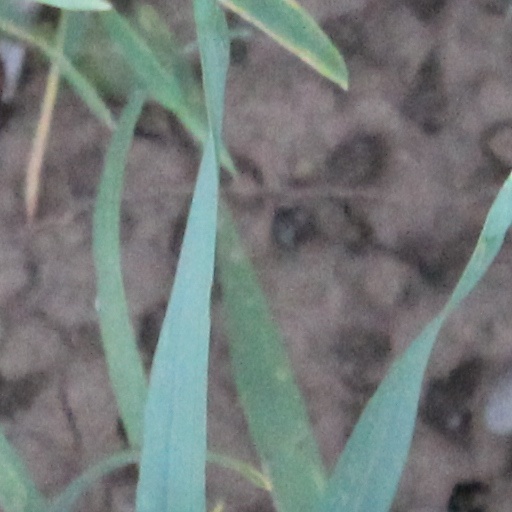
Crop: wheat